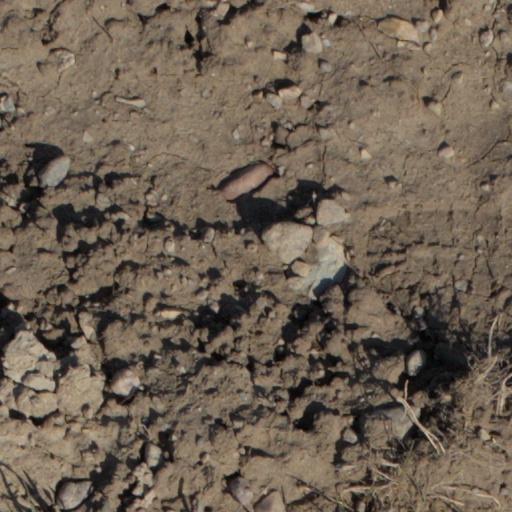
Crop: wheat